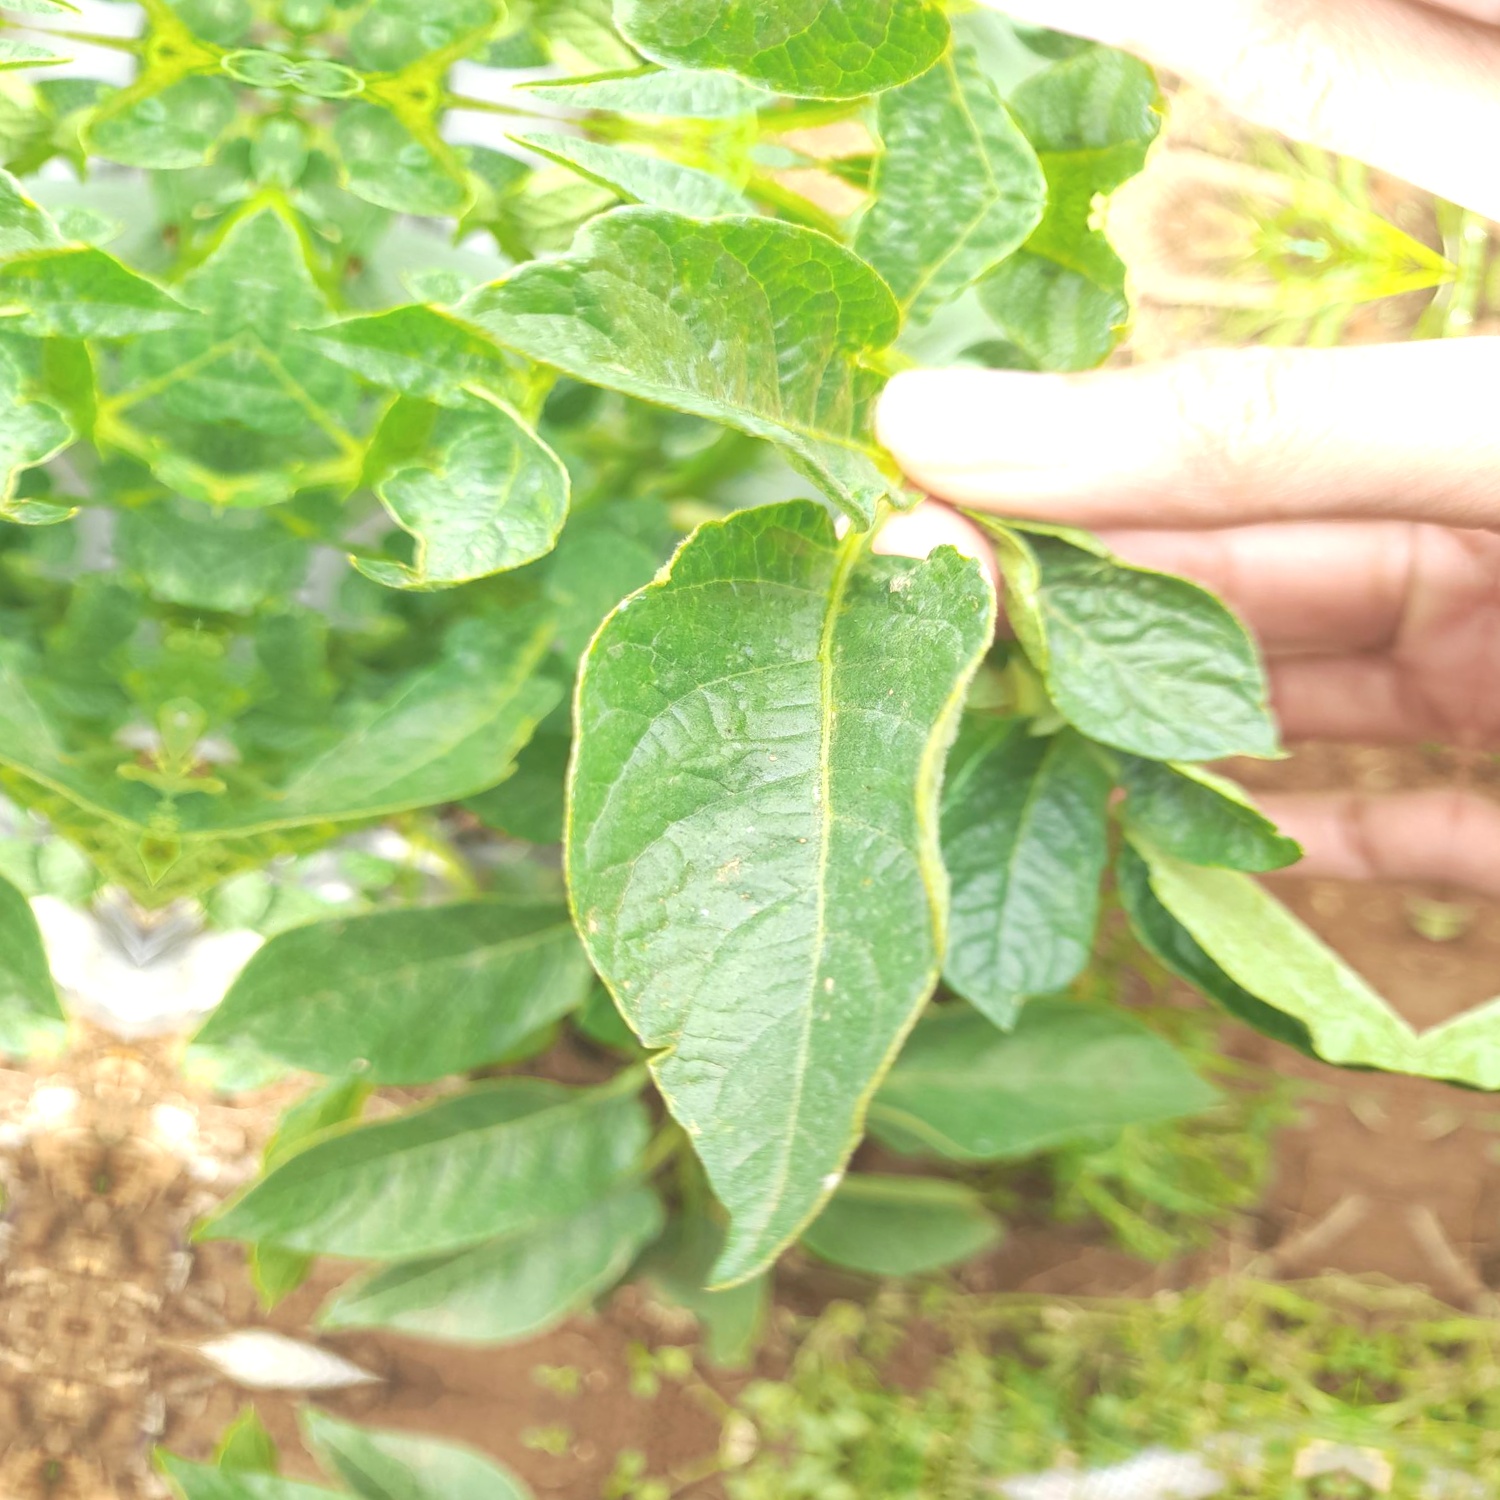
Etiqueta: Virus